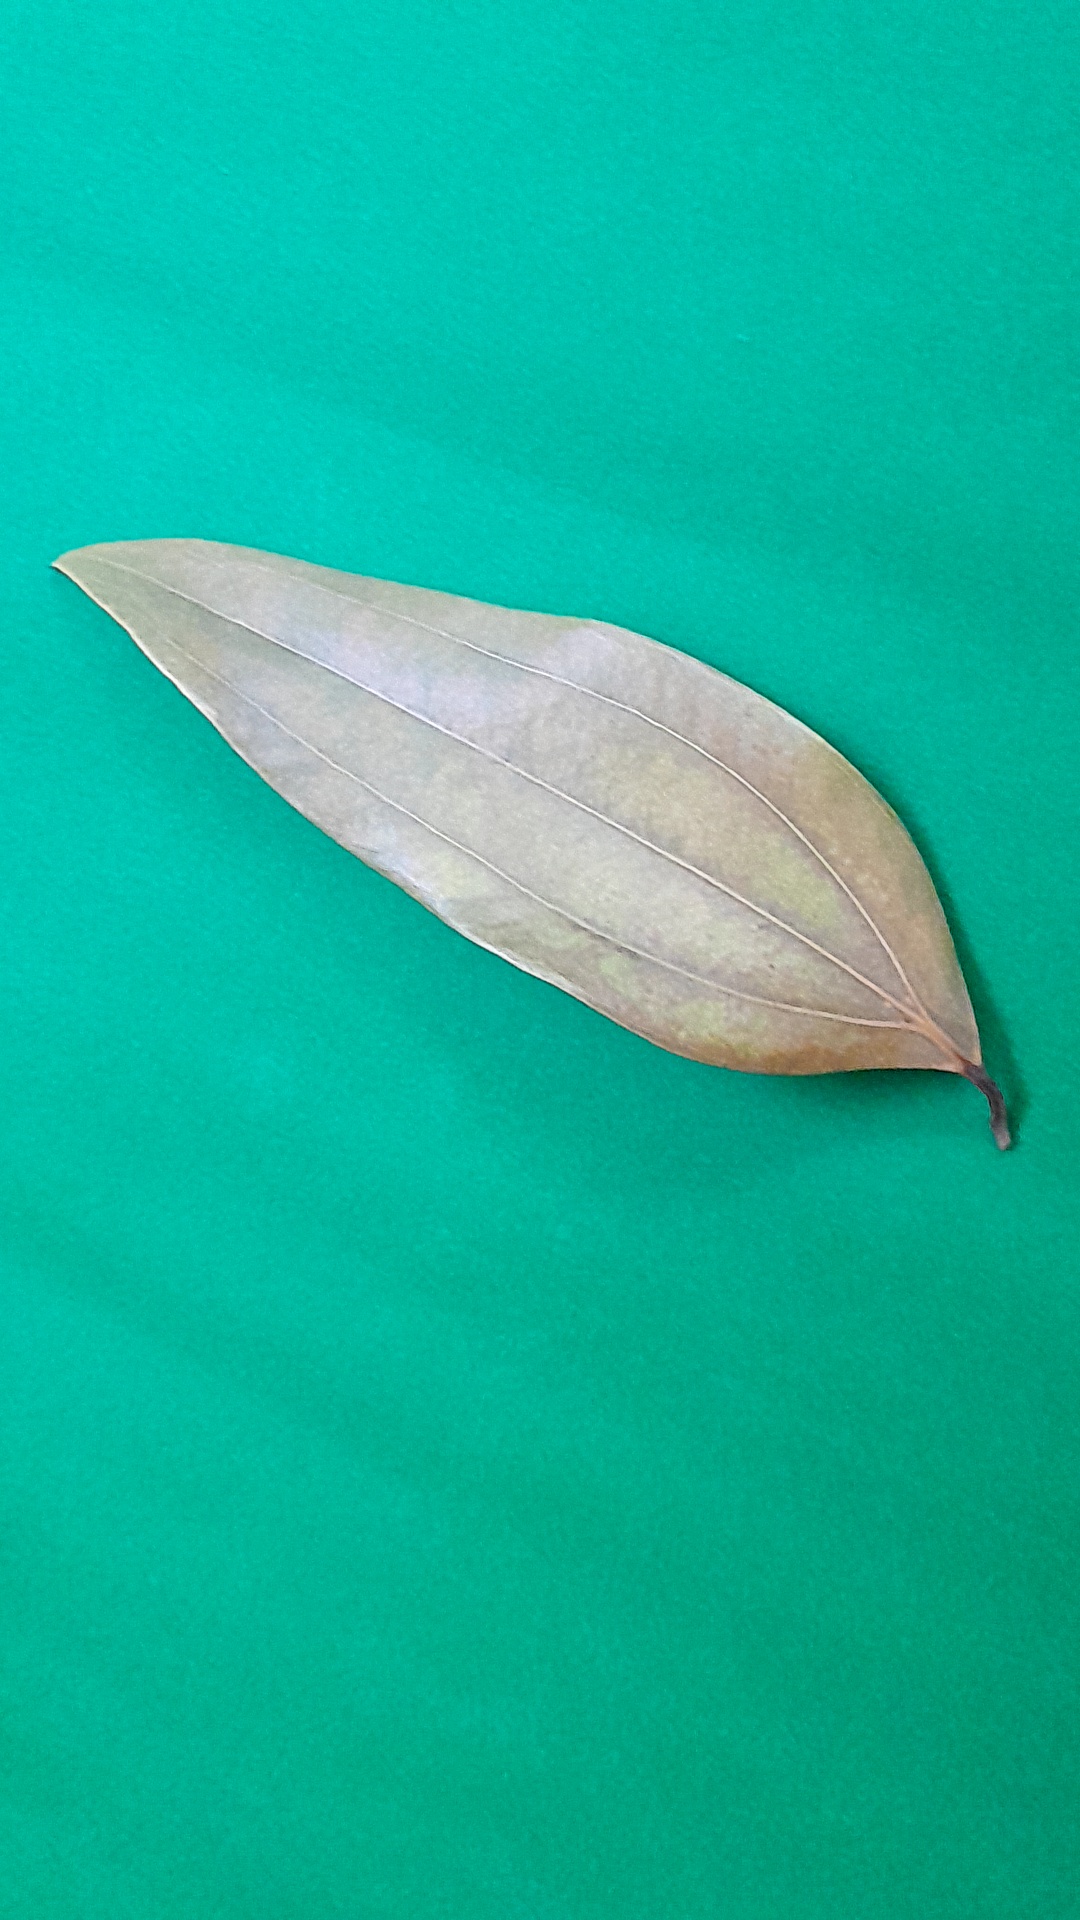
Label: Dry Leaf